HMS Talbot (1895)

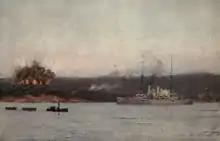
"Talbot" shelling Turkish positions at Suvla Bay

During the First World War she was assigned to Cruiser Force G and the 12 Cruiser Squadron operating in the English Channel. In September 1914 she captured a German merchant ship. On 27 March 1915 she arrived at the island of Tenedos for the Dardanelles and participated in the Battle of Gallipoli. "Talbot" was initially attached to the First Battle Squadron of the fleet and supported the landings at the tip of the Peninsula. On 26 April she supported the battleship HMS "Goliath" during attempts to support the landing on "Y Beach". In June she was the Senior Naval Officers' ship at Gaba Tepe, and during the Suvla landings she was the flagship of the 3rd Squadron. She remained at Gallipoli throughout the campaign, and covered the evacuation of Anzac beach in December 1915 and of Helles in January 1916.